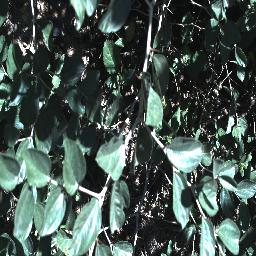
Label: chinee_apple